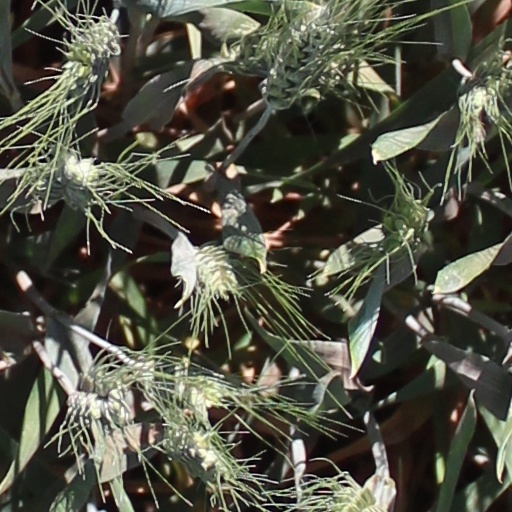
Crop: wheat